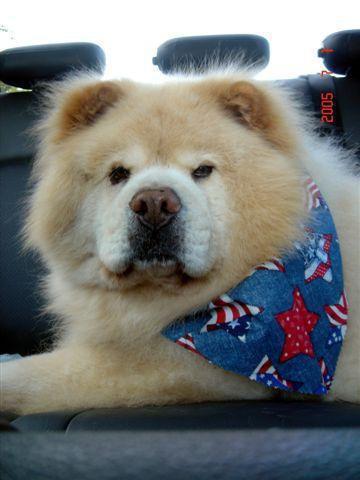
chow